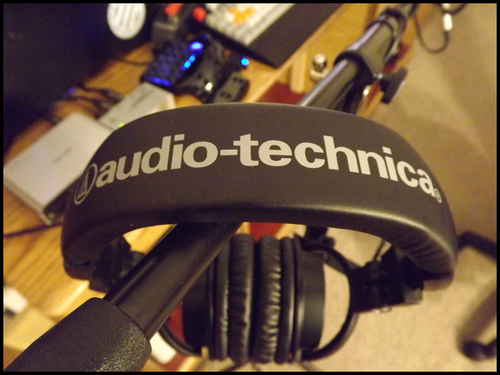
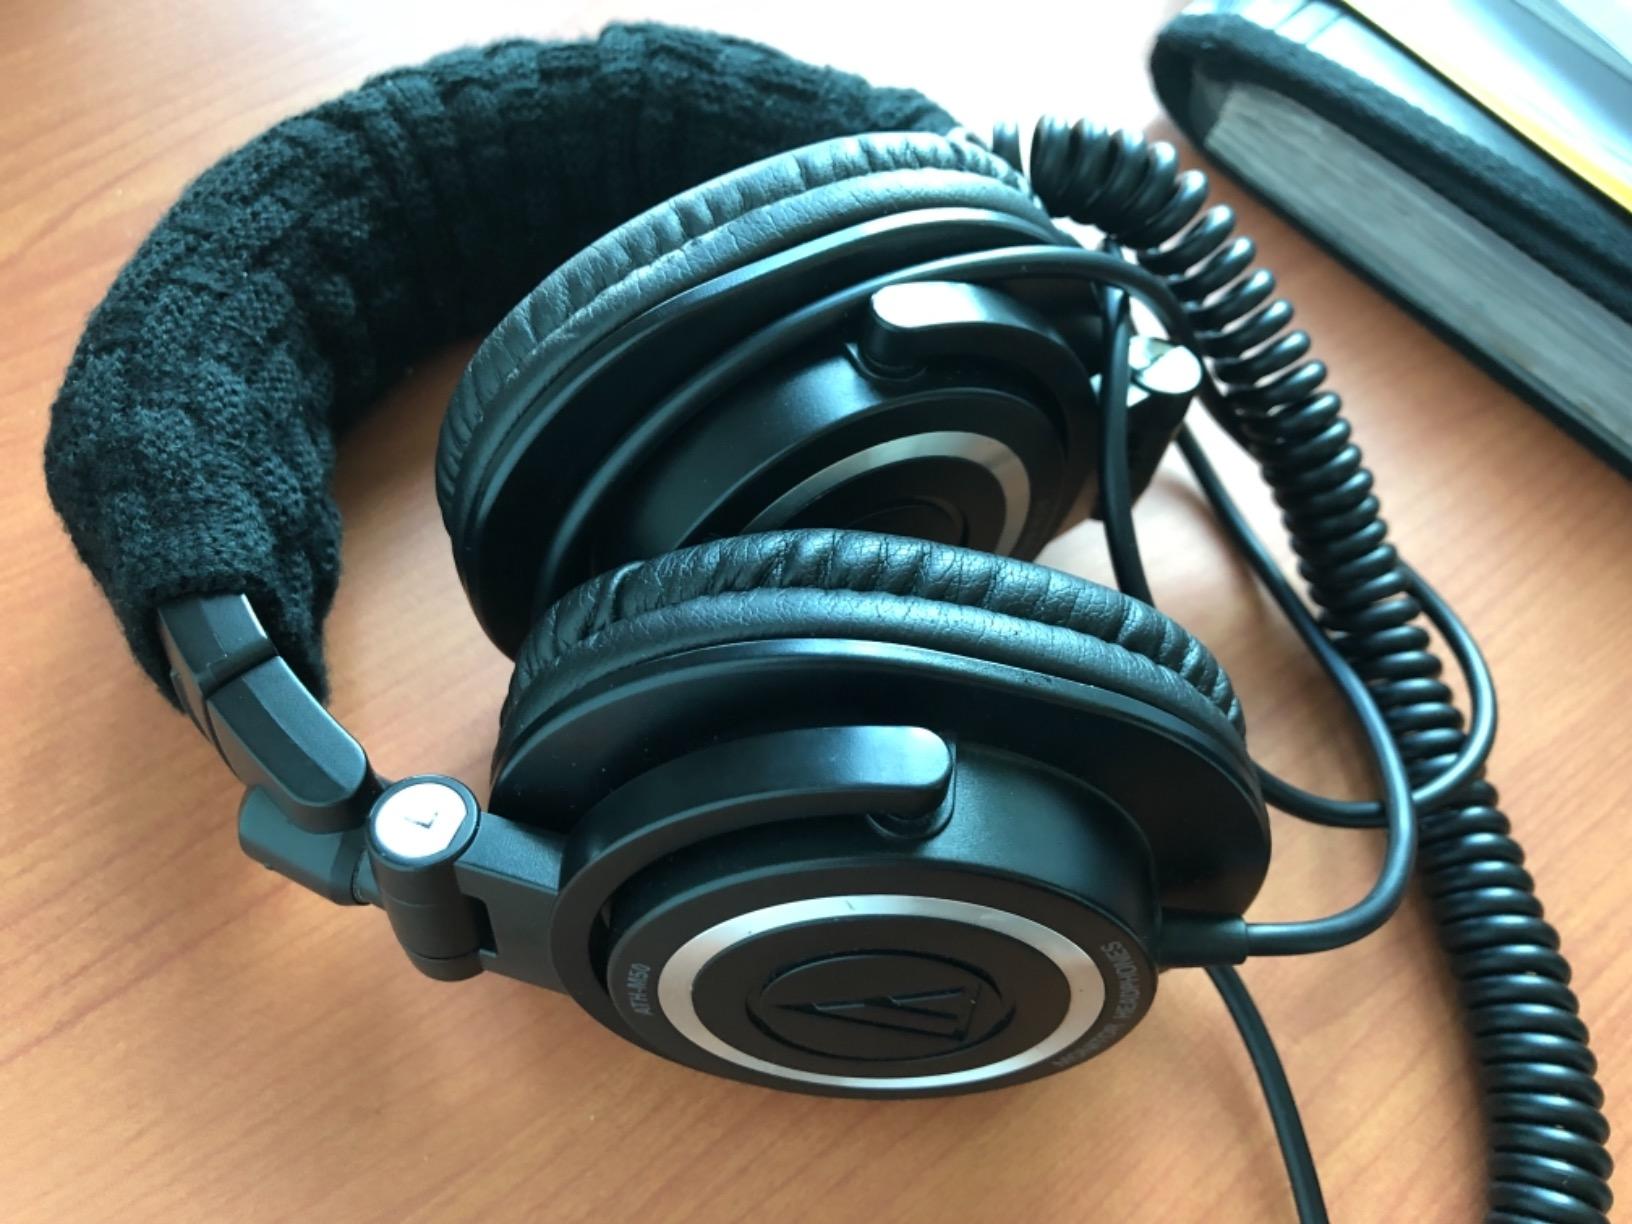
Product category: headphones
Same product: yes